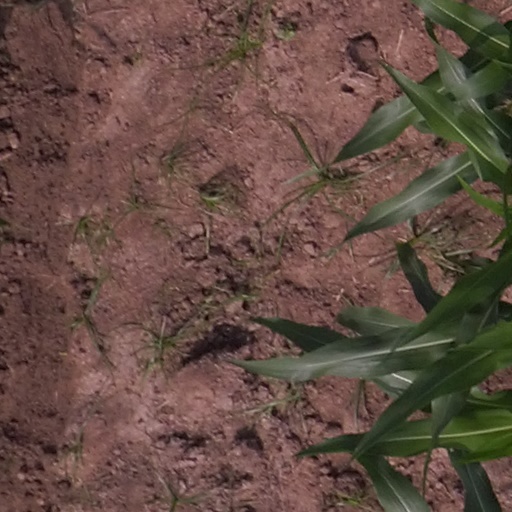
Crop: maize; corn